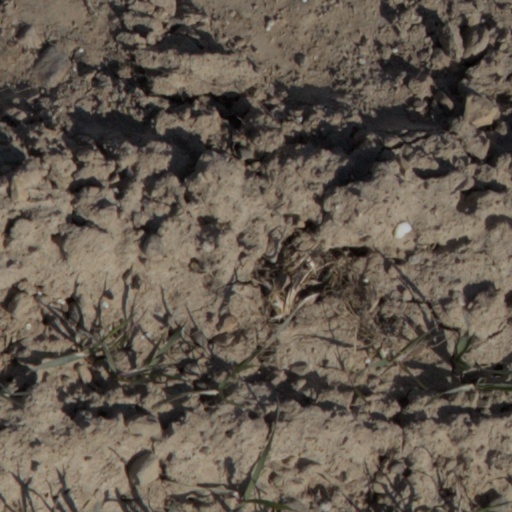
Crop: wheat